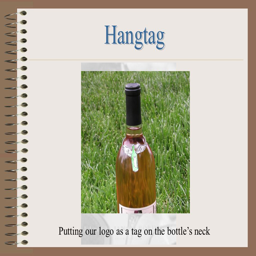
putting our logo as a tag on the bottle 's neck